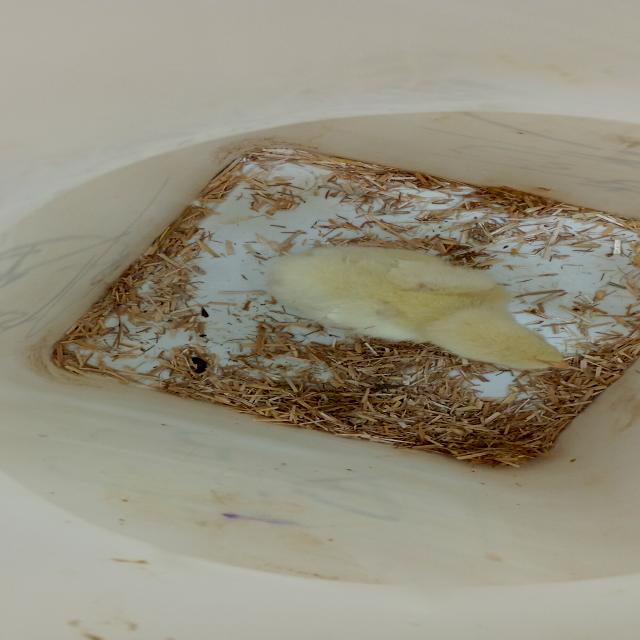
Weight: 116 g